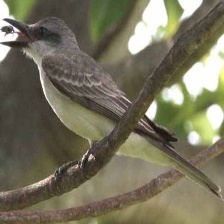
Species: GRAY KINGBIRD
Scientific name: TYRANNUS DOMINICENSIS